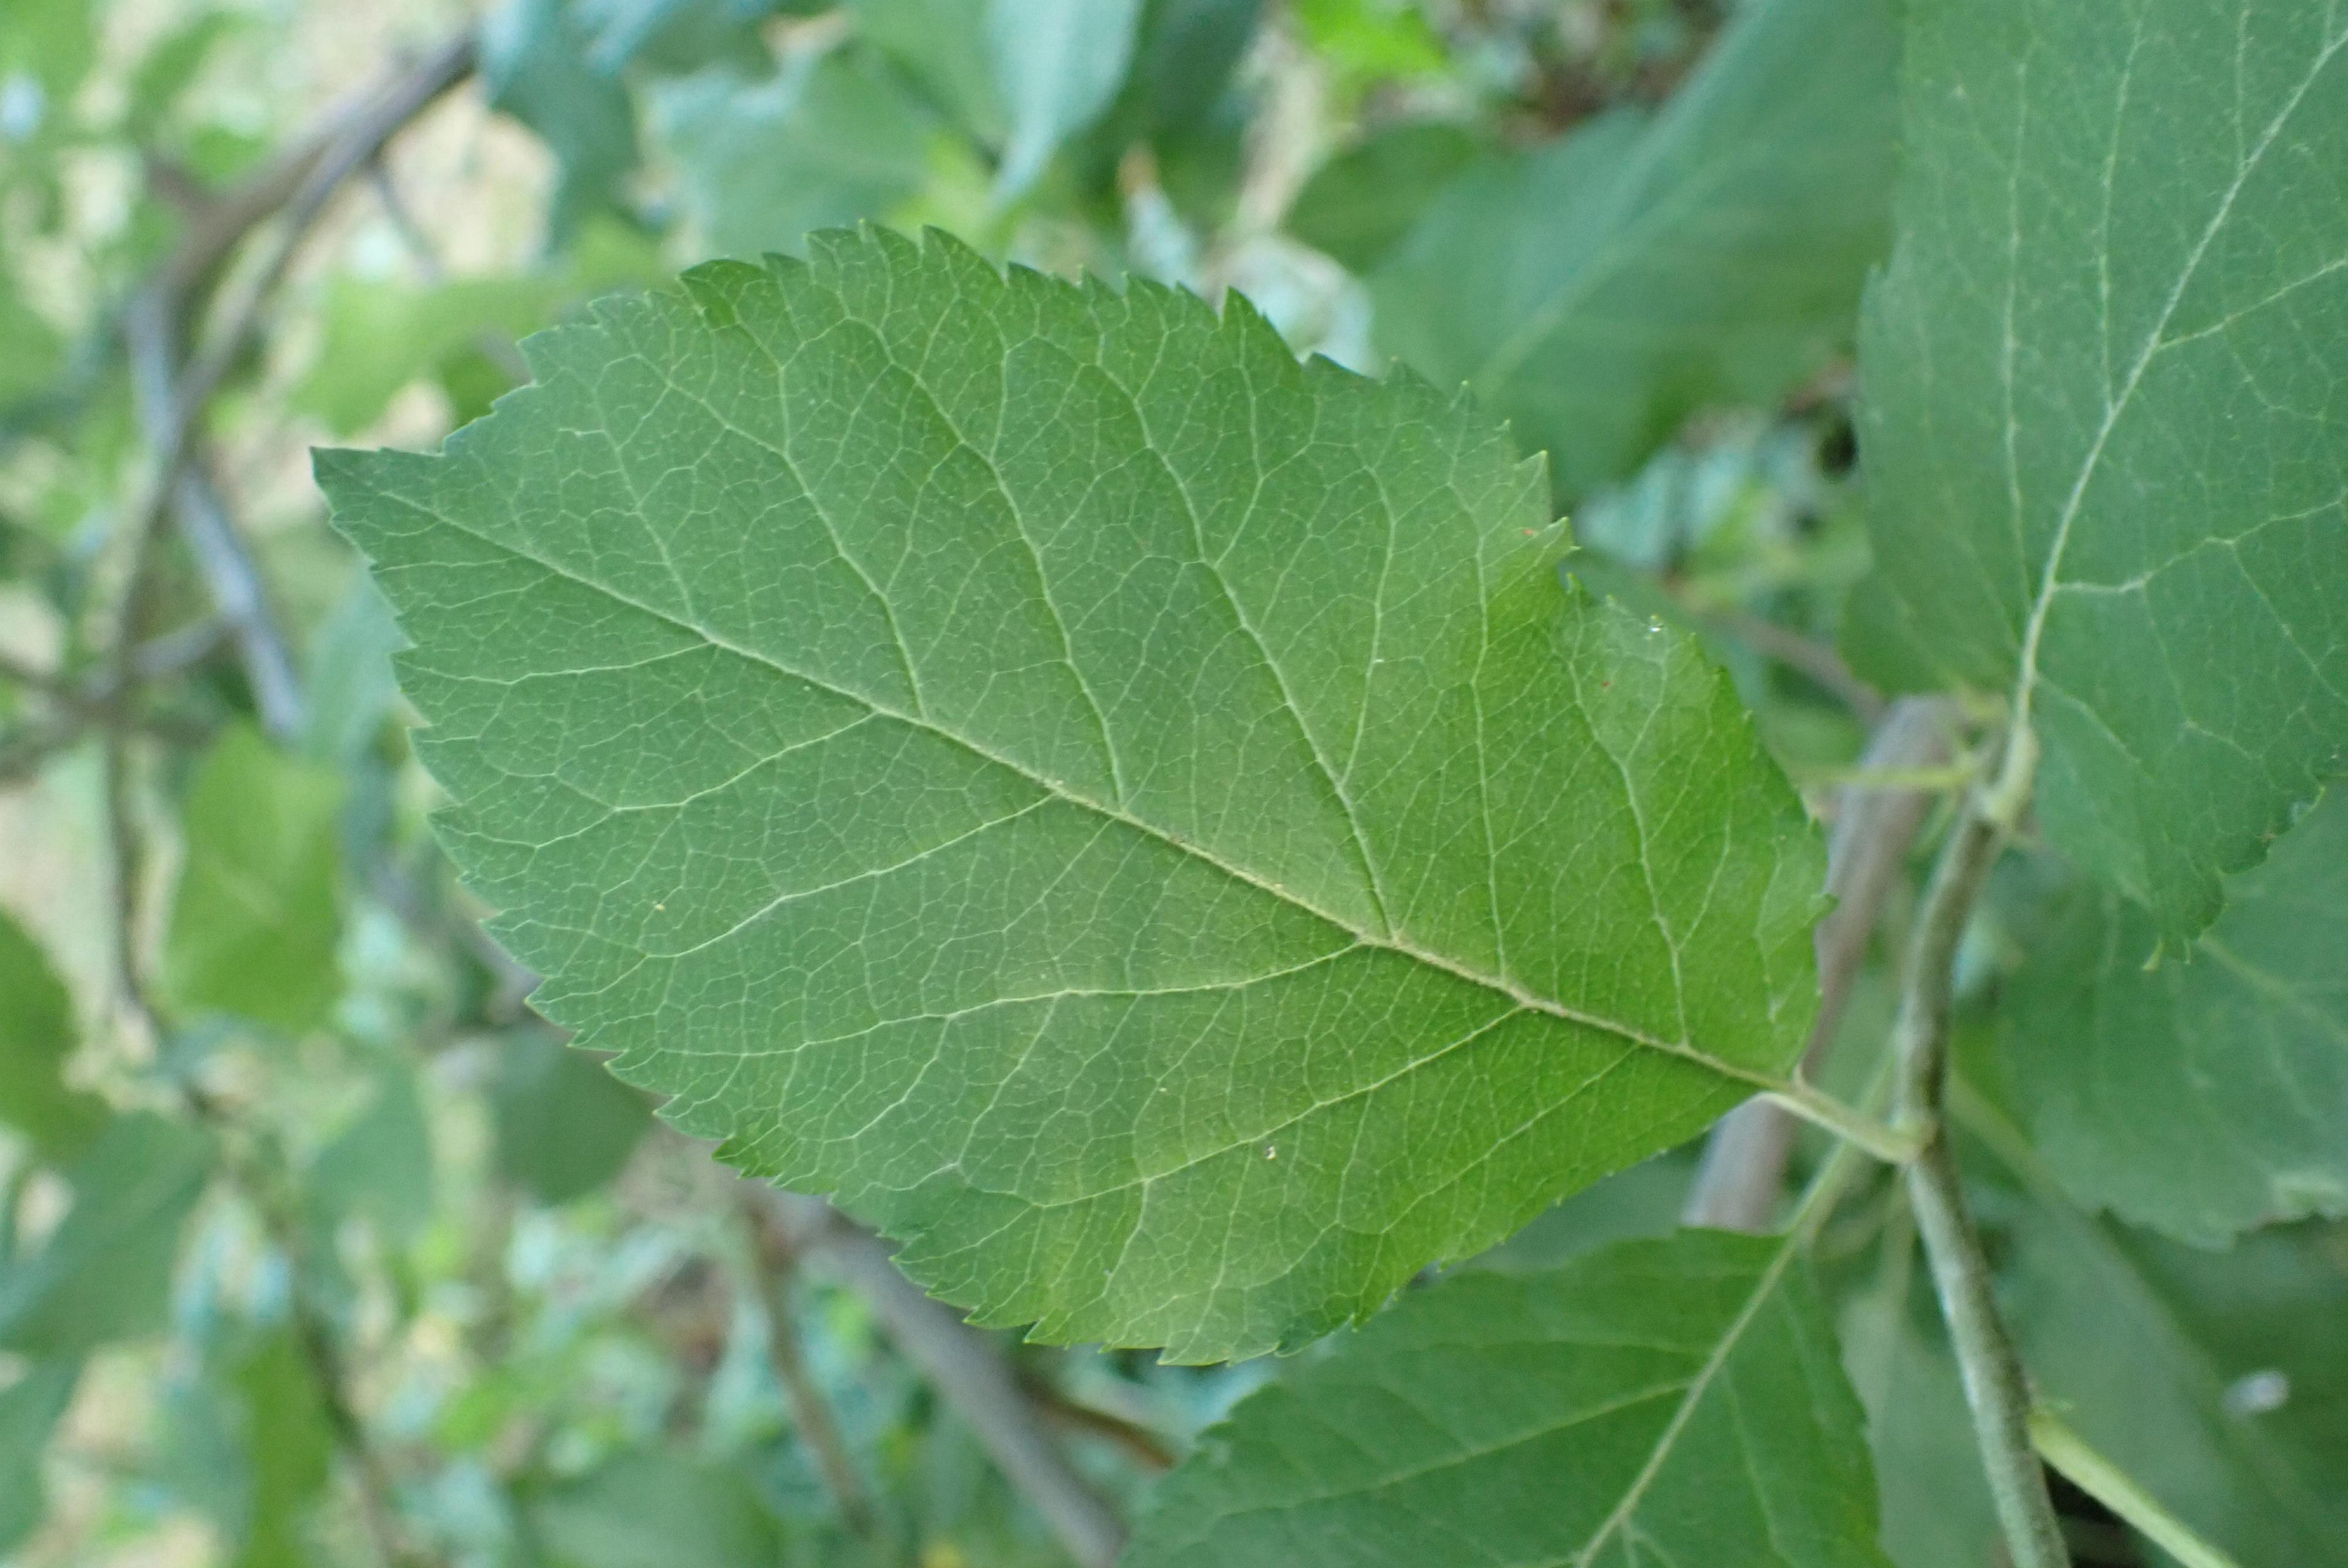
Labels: healthy